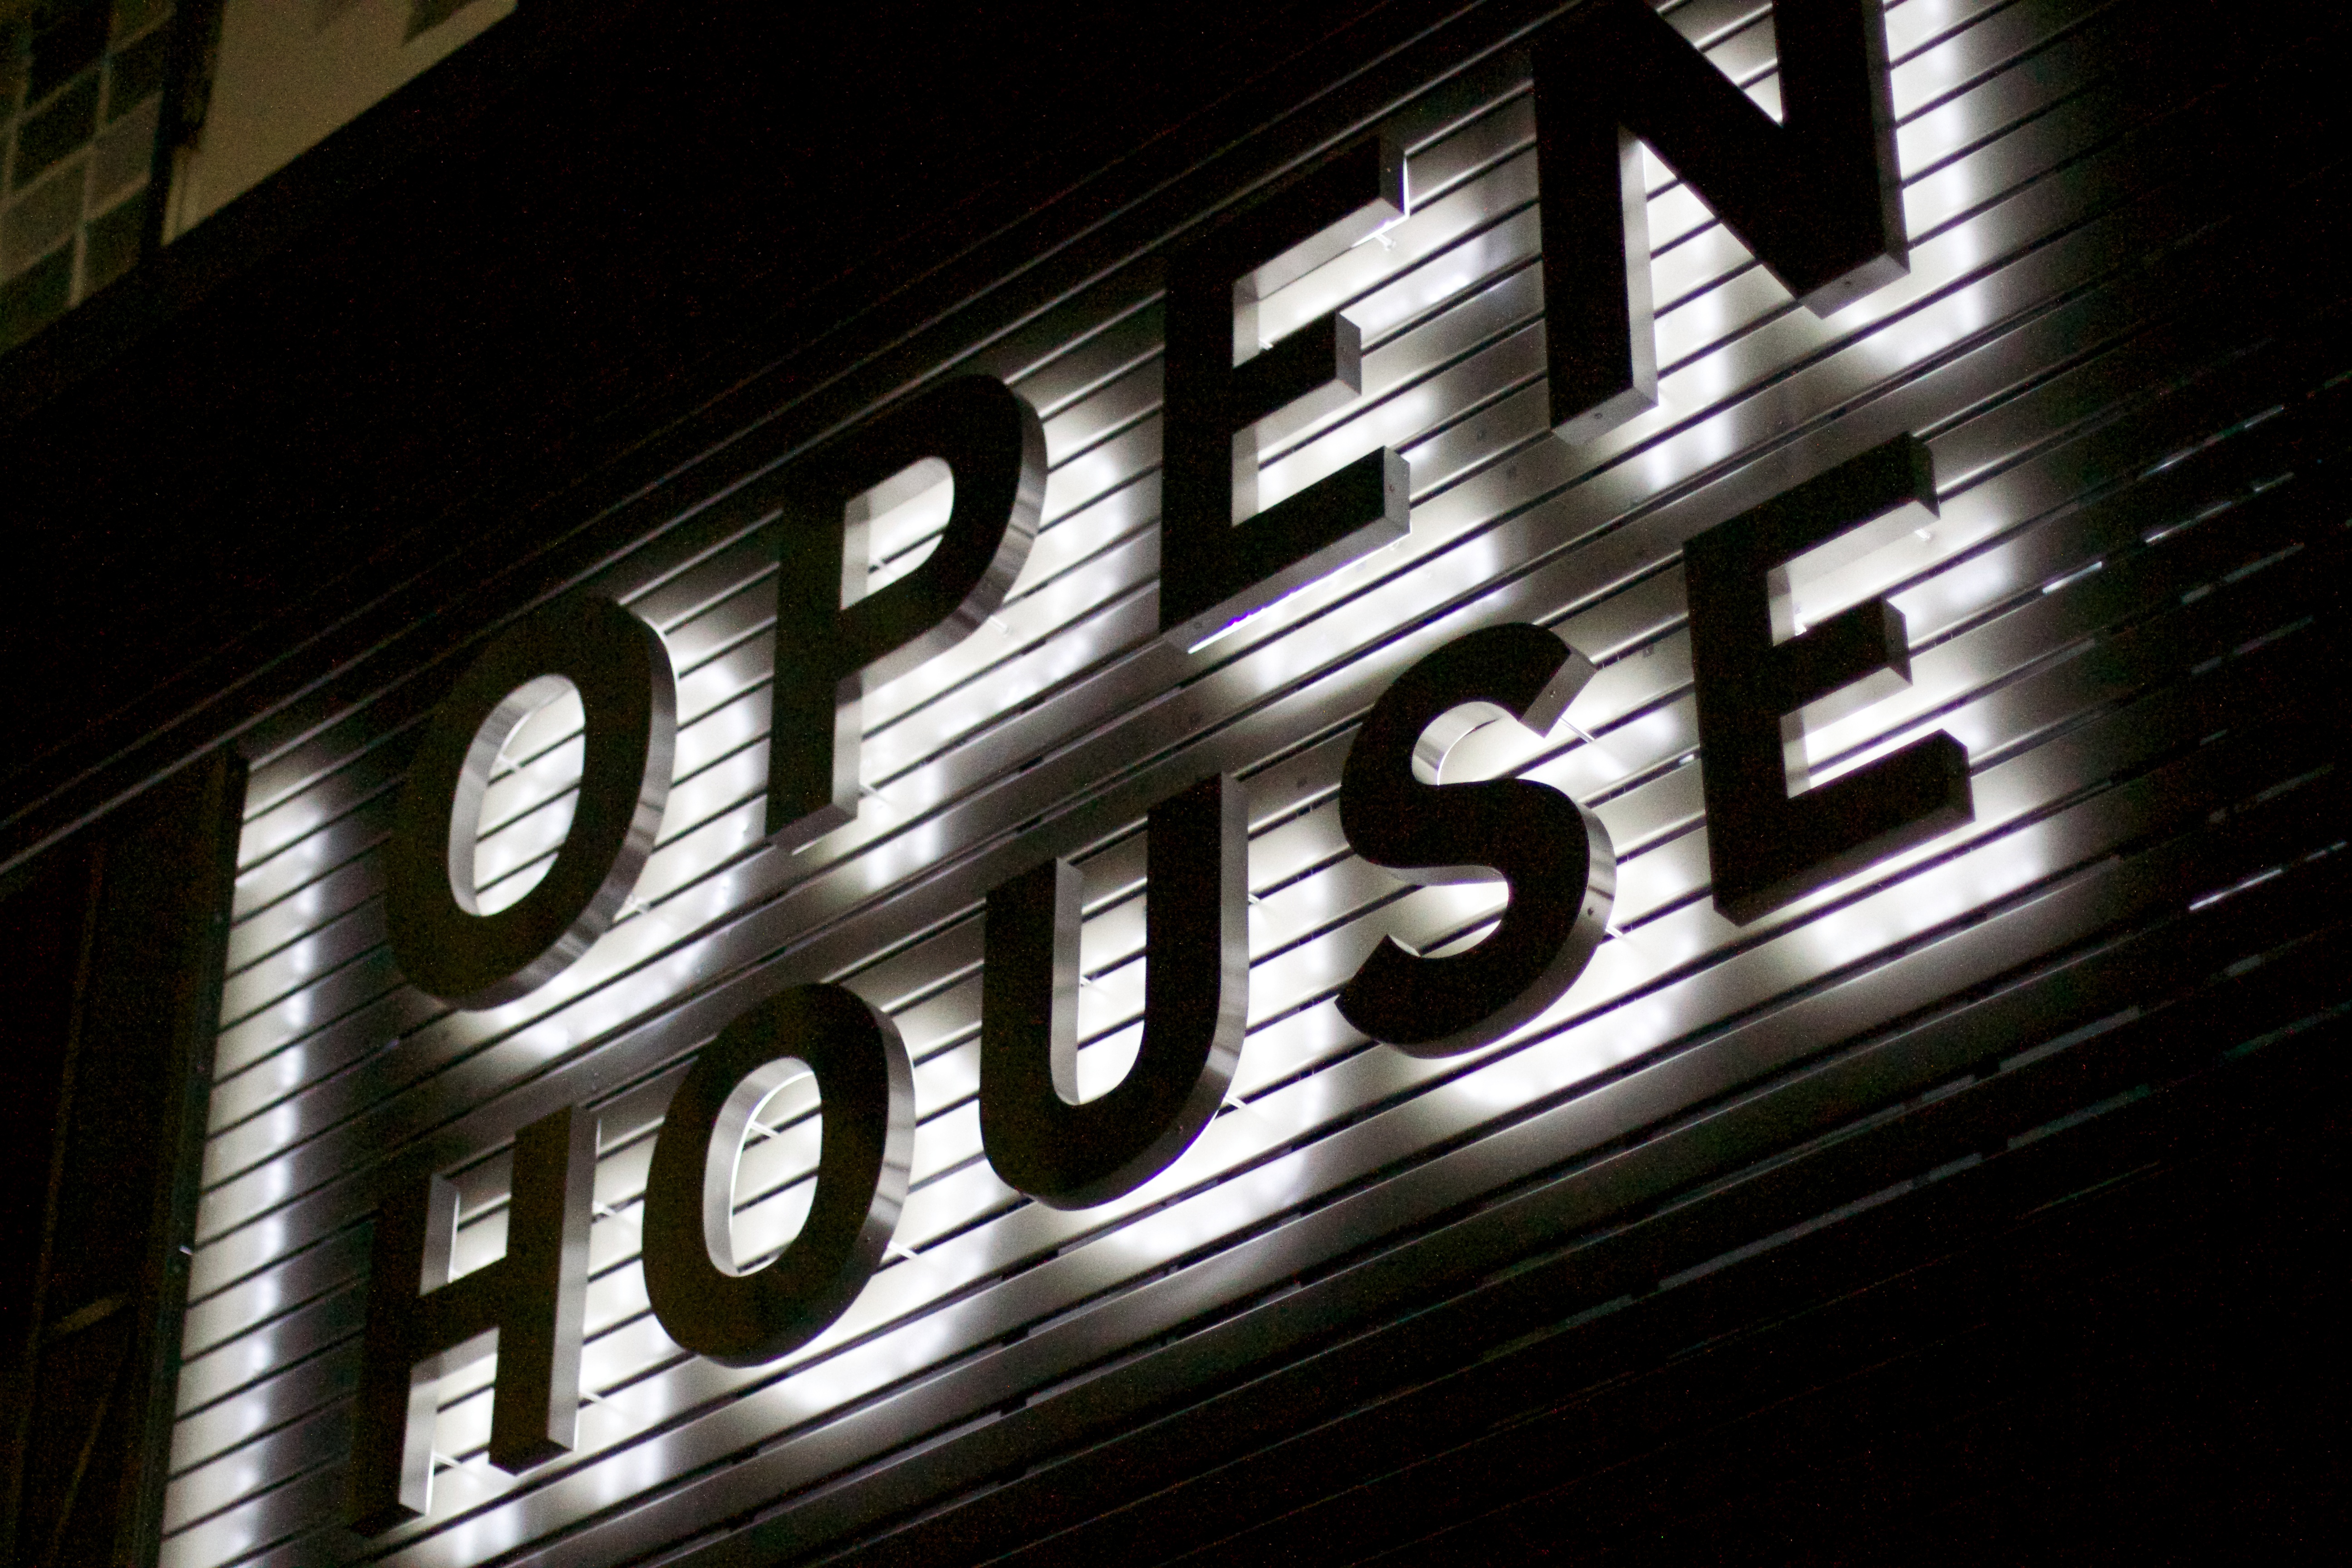
open, light, night, number, sign, darkness, black, signage, neon, neon sign, brand, font, design, text, shape